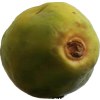
Label: papaya